Tithe

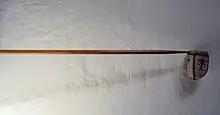
A collection bag used in the Lutheran Church of Sweden to collect a portion of ones' tithes during the offertory

Many churches practiced tithing, as it was taught by the Council of Tours in 567, and in the Third Council of Mâcon in AD 585, a penalty of excommunication was prescribed for those who did not adhere to this ecclesiastical law. Tithes can be given to the Church at once (as is the custom in many Christian countries with a church tax), or distributed throughout the year; during the part of Western Christian liturgies known as the offertory, people often place a portion of their tithes (sometimes along with additional offerings) in the collection plate.